Fins, Somme

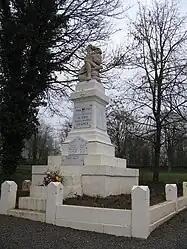
The war memorial in Fins

Fins is a commune in the Somme department in Hauts-de-France in northern France.